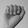
ASL letter: A